Leandro Ramón Garrido

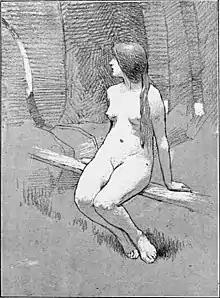
Le Soir (1894)

Leandro Ramón Garrido, also known as Leandro Garrido (1868–1909) was an English–Spanish painter born in France. He was known for his "Costumbrismo" paintings, literary or pictorial interpretation of local everyday life.